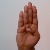
The image shows a hand gesture representing the letter 'B' in Indian Sign Language.